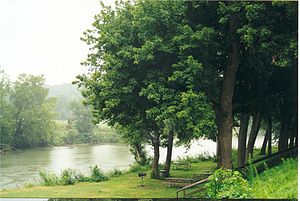
Davy Crockett / Crockett på film
Nolichucky River i Davy Crockett Birthplace State Park. Familiens hytte lå tæt på bredden af floden.
David Stern Crocket, populært kaldet Davy Crockett, var en amerikansk soldat, pioner, pelsjæger og politiker.